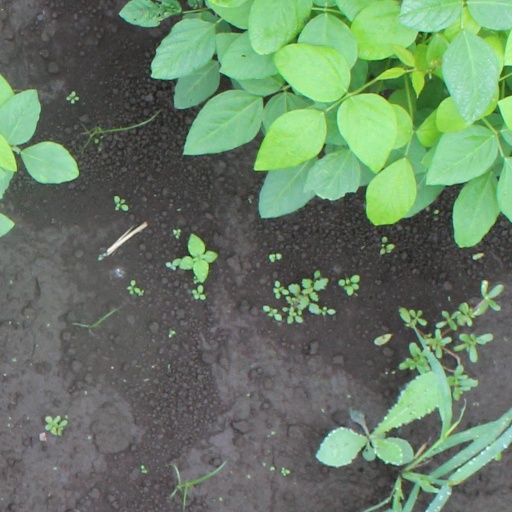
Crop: soybean